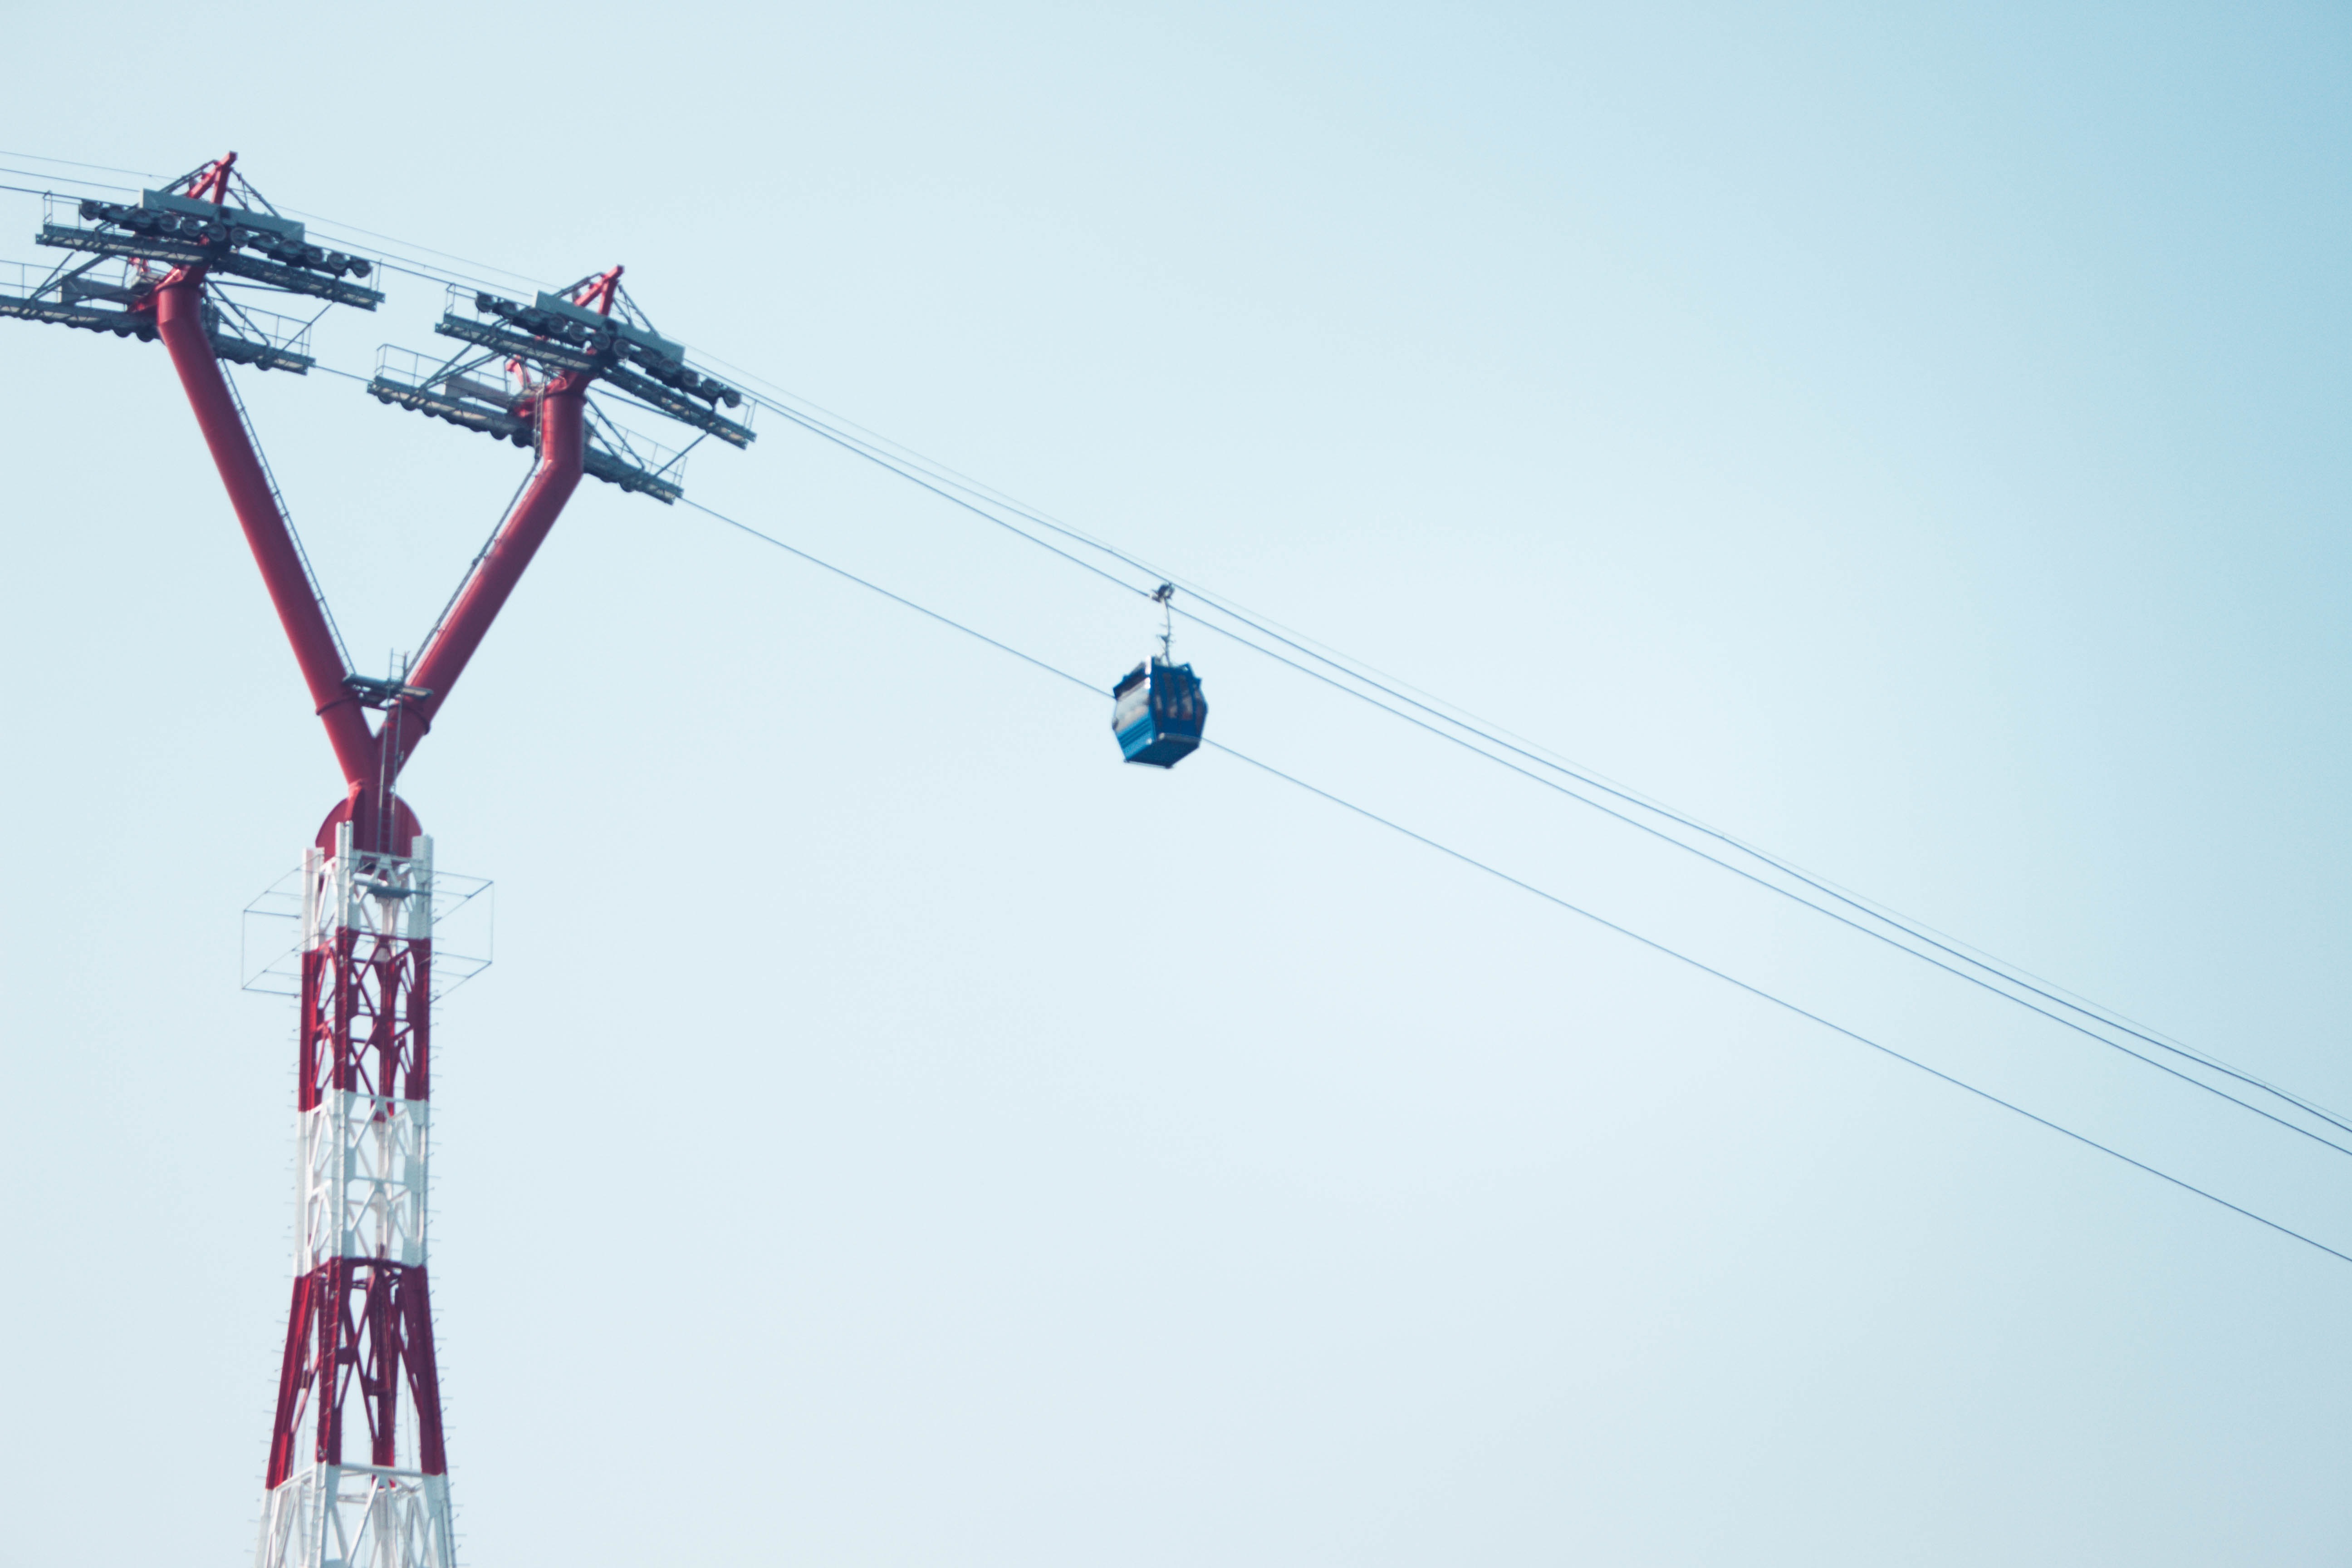
sky, wind, line, vehicle, mast, blue, street light, electricity, lighting, light fixture, shape, atmosphere of earth, overhead power line